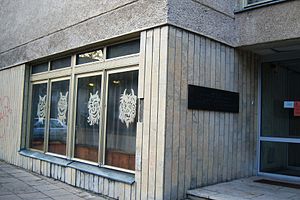
Det nationale Čiurlionis kunstmuseum / Galleri
Det nationale Čiurlionis kunstmuseum er et konglomerat af kustmuseer i Litauen. Museerne er primært dedikeret til at udstille og formidle værker af den litauiske komponist og maler Mikalojus Konstantinas Čiurlionis.